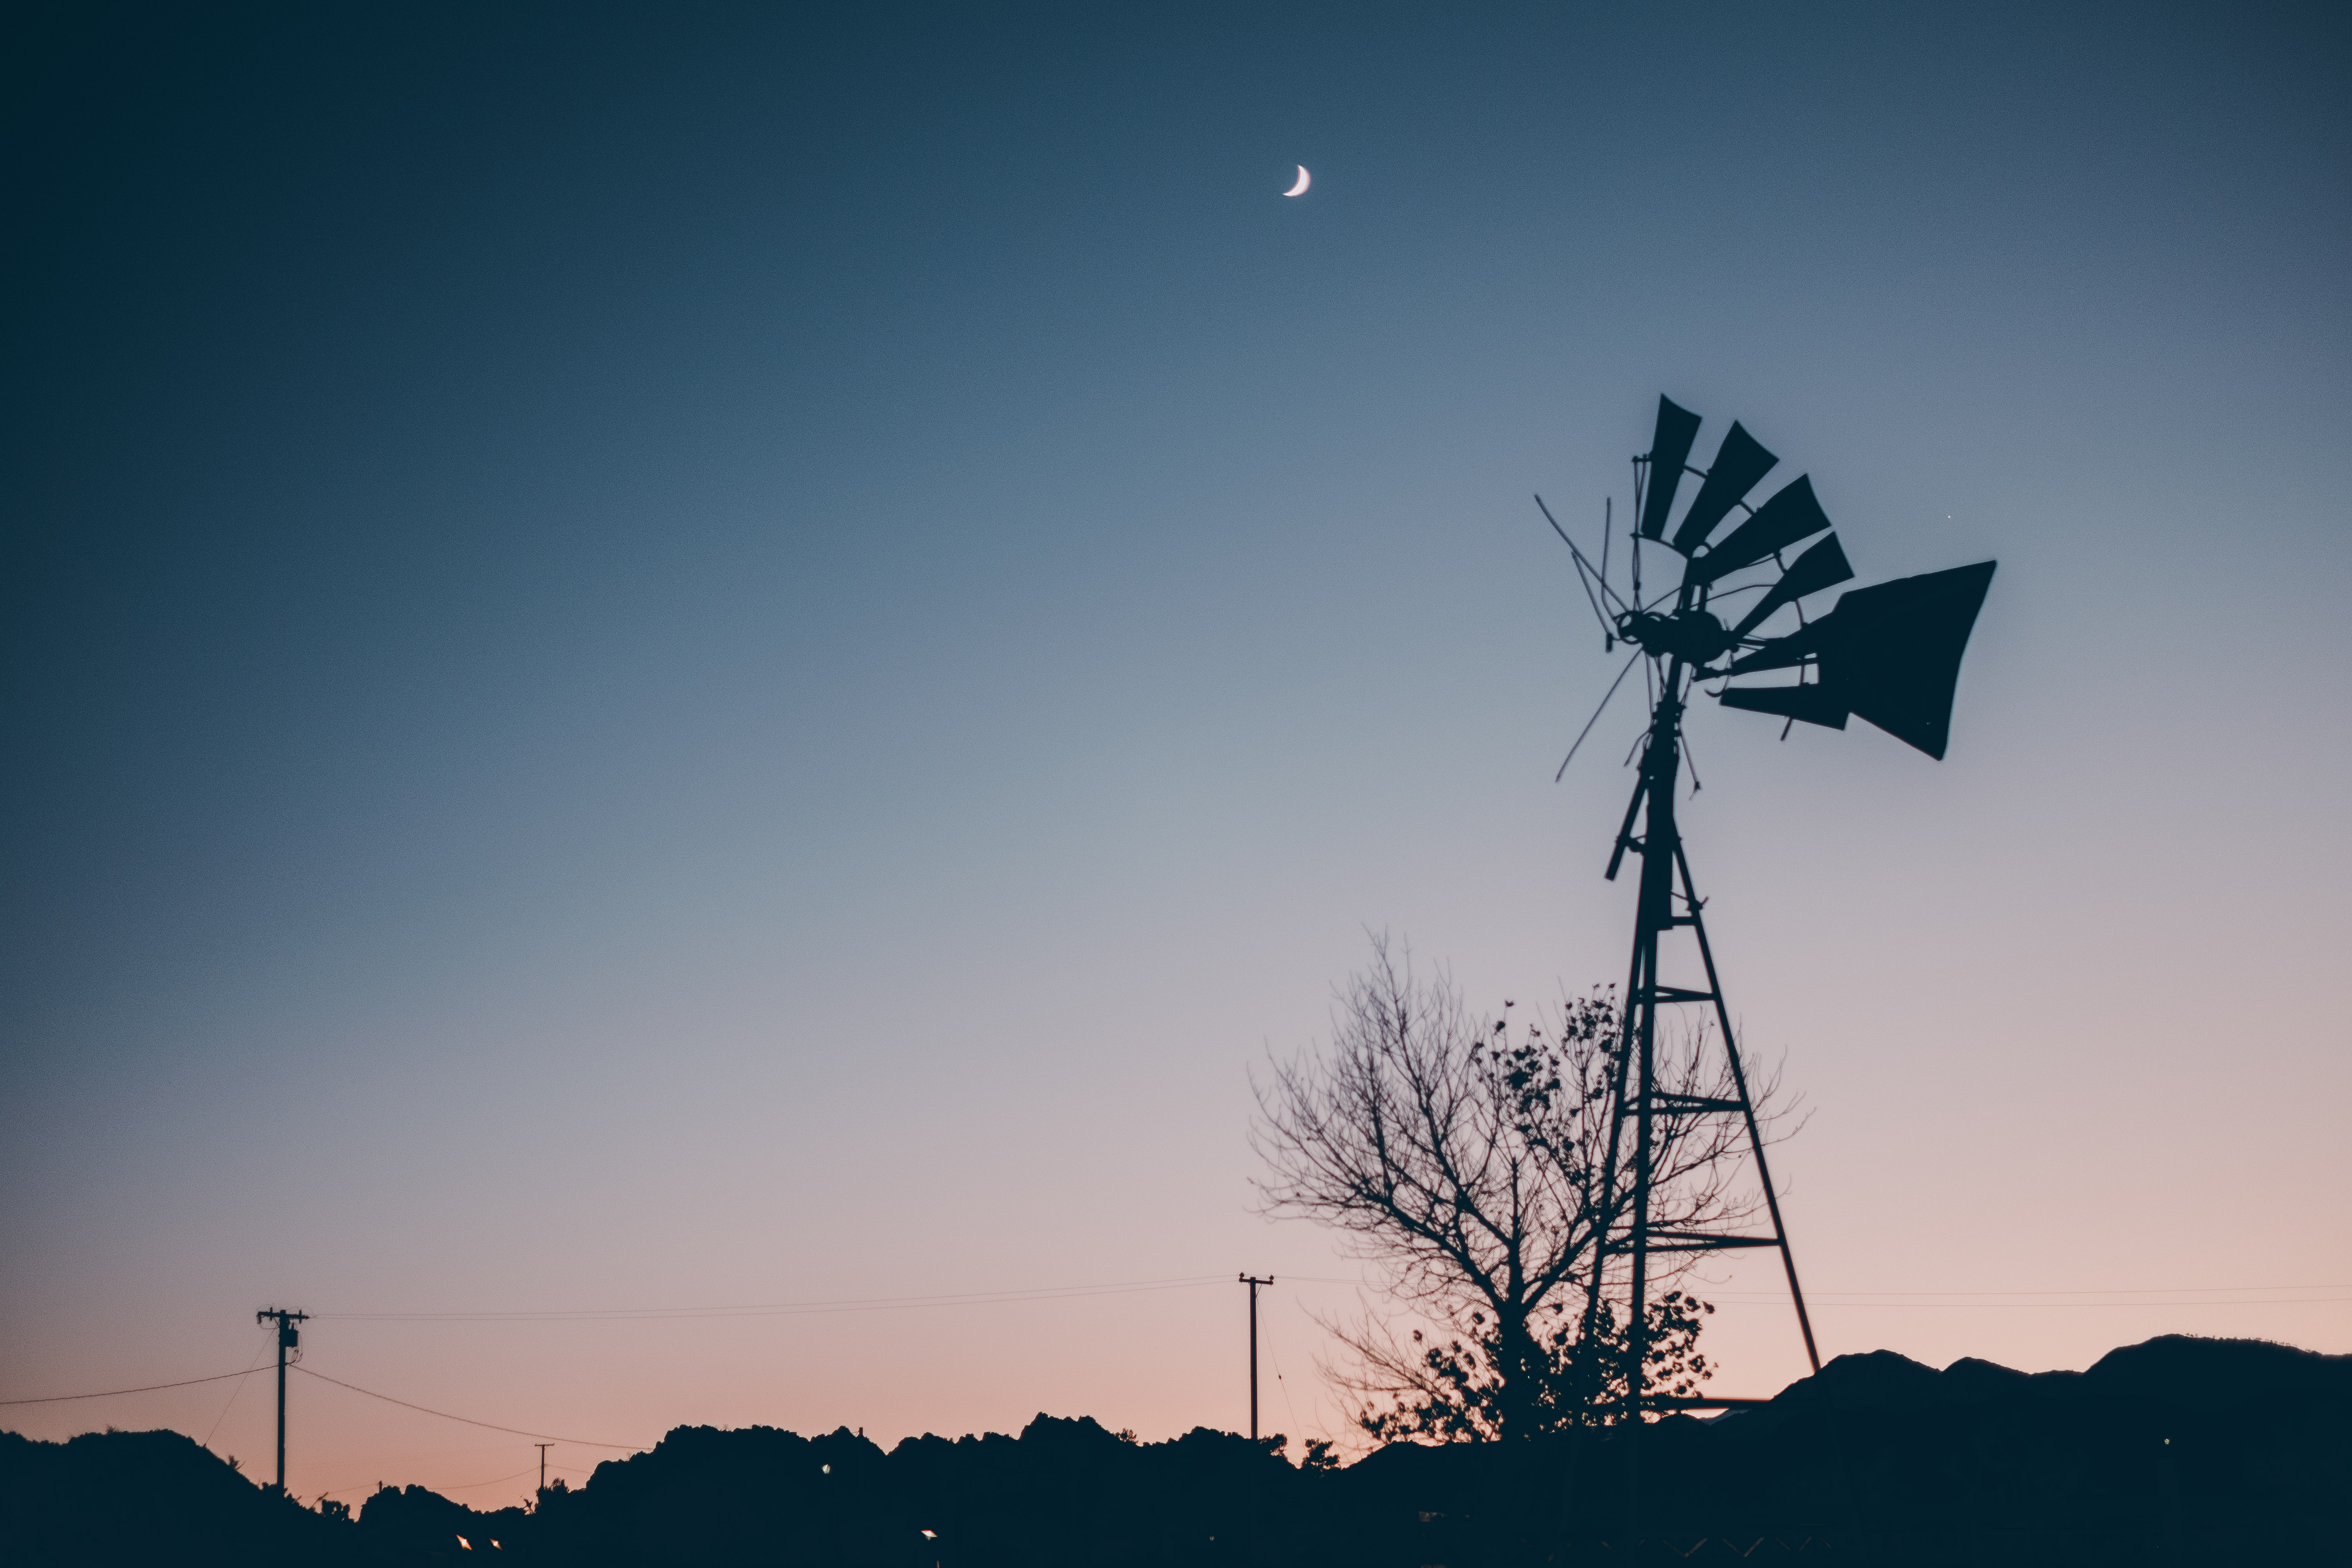
landscape, silhouette, cloud, sky, sunset, vintage, retro, sunlight, windmill, wind, old, dawn, dusk, pond, evening, line, usa, america, blue, electricity, moon, california, energy, colour, dream, colours, landschaft, us, fuji, shape, himmel, amerika, energie, kalifornien, transmission tower, atmosphere of earth, overhead power line